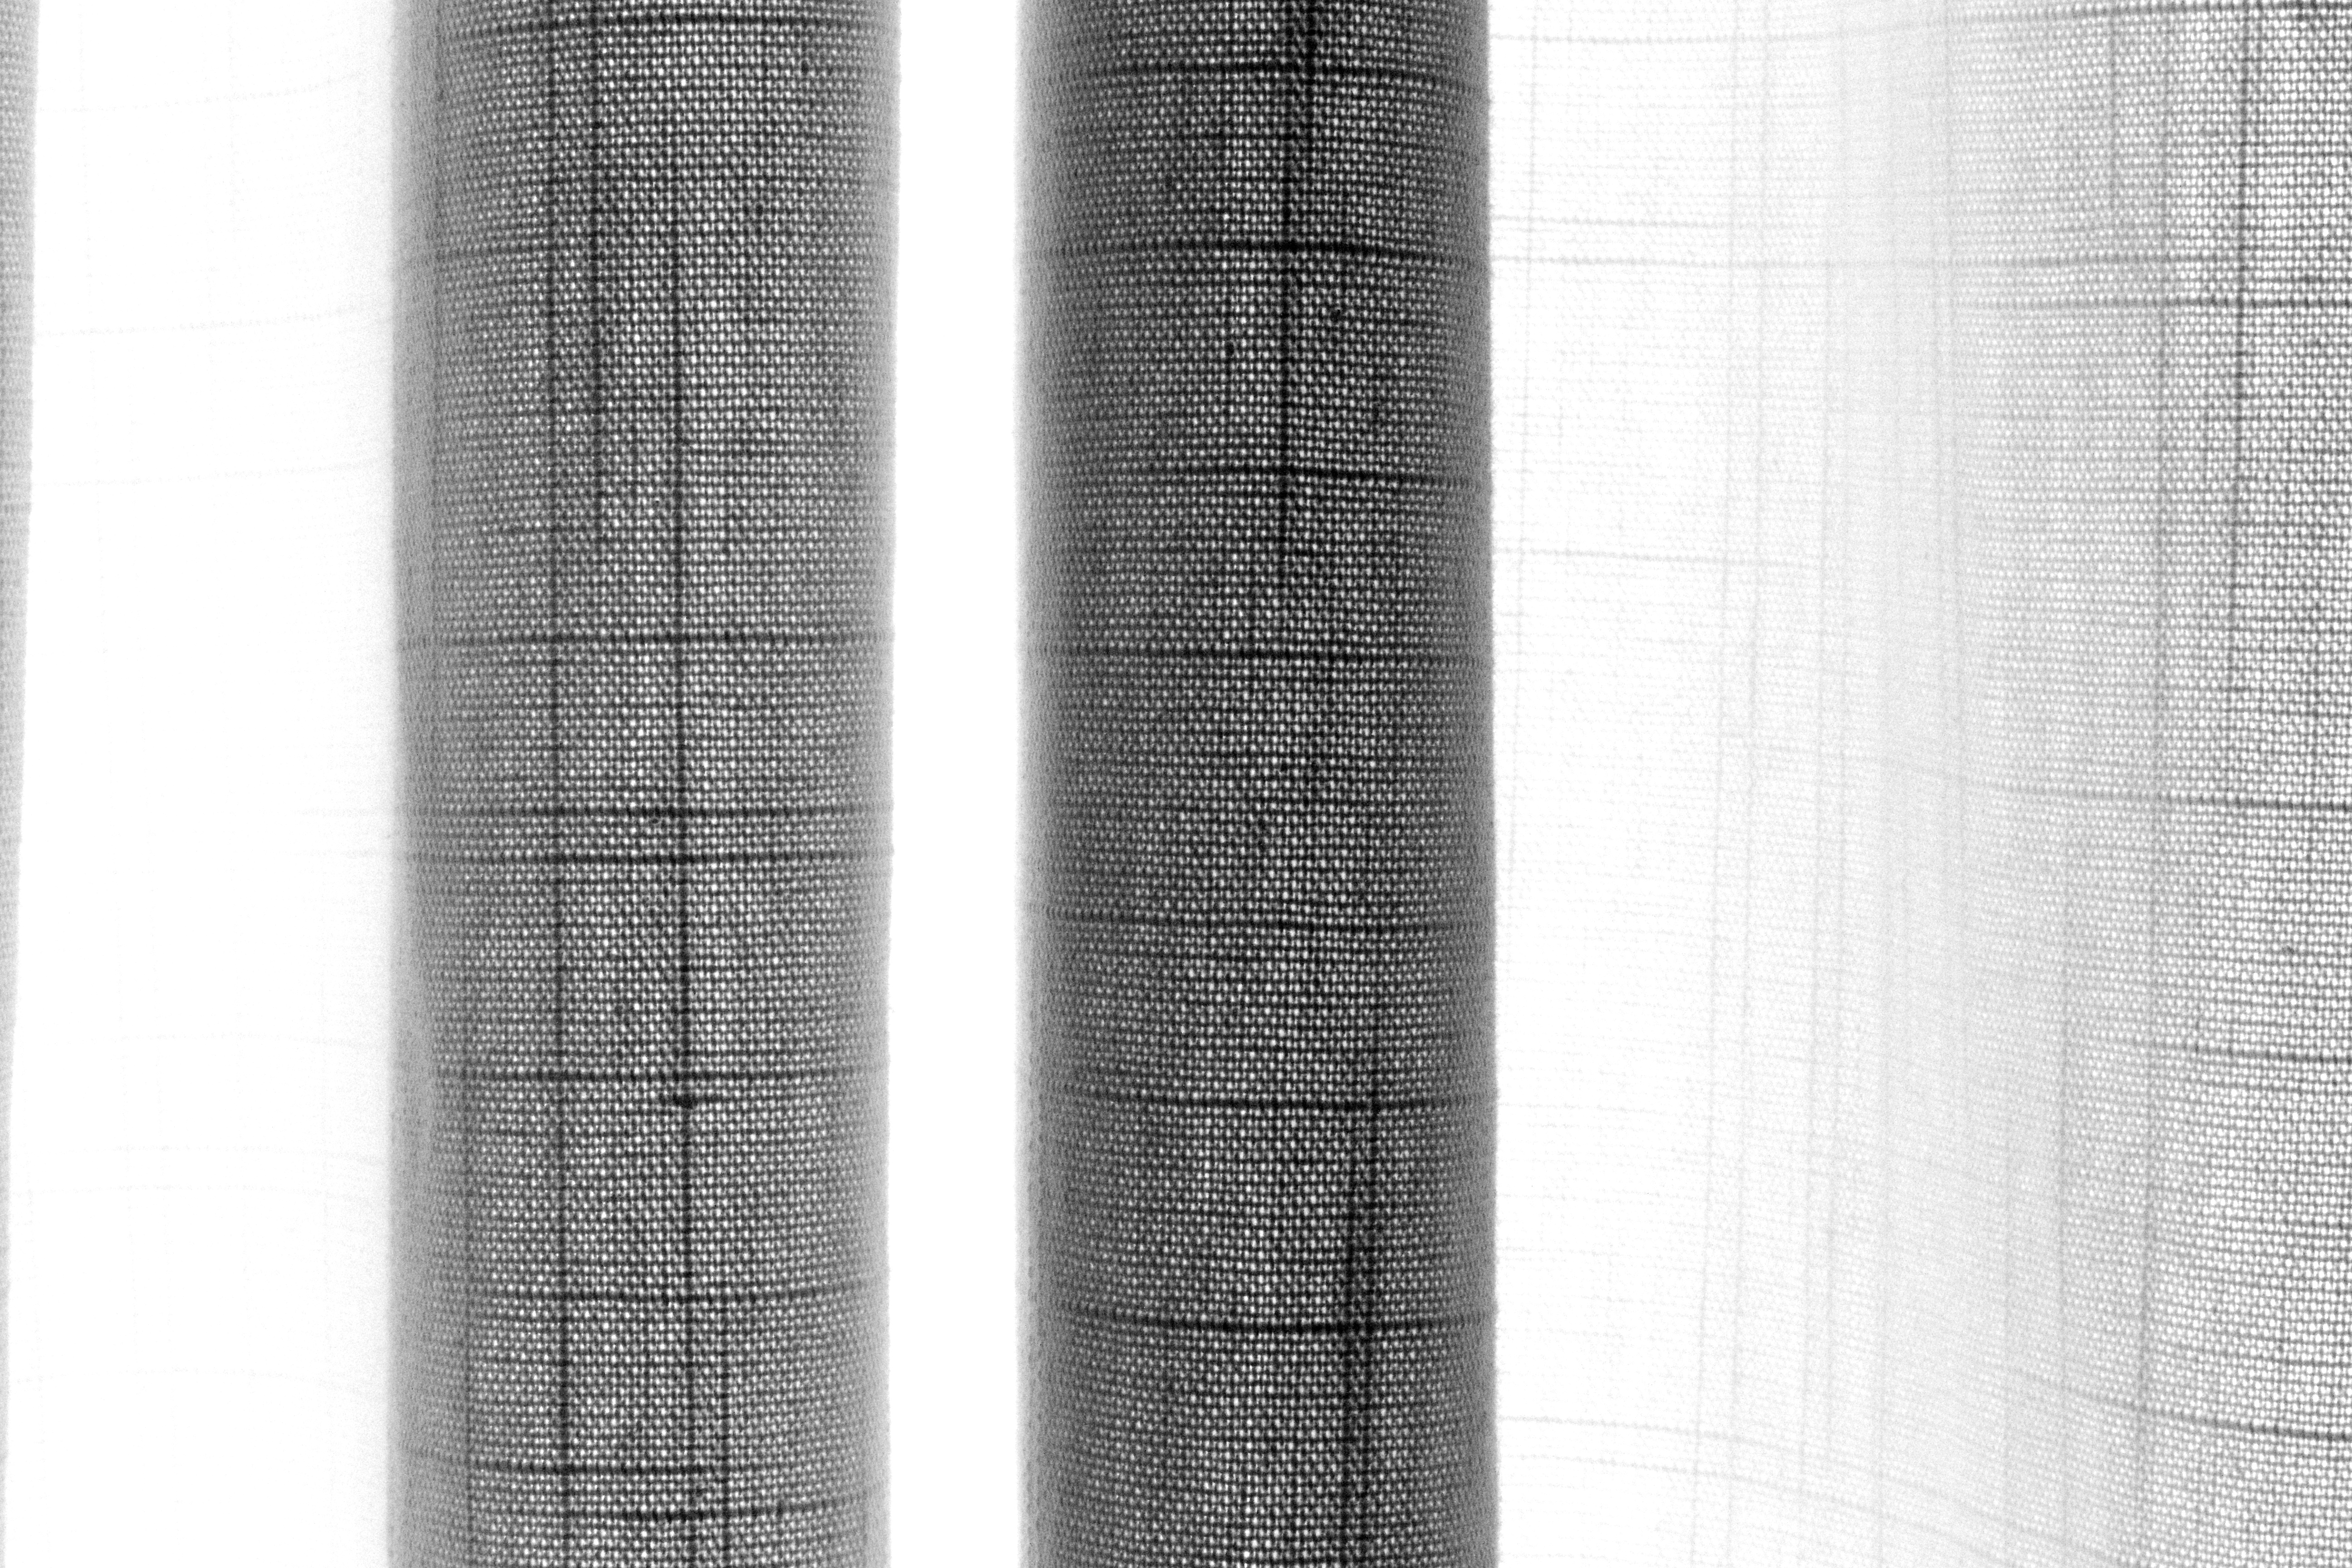
structure, line, column, tire, mesh, tread, automotive tire